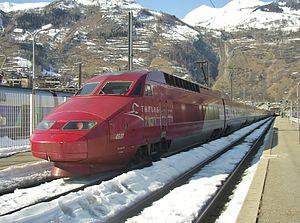
Thalys PBA n°4537 arrivé de Belgique est ici en stationnement en gare de Bourg-Saint-Maurice en Savoie durant les vacances d'hiver.
Thalys International est un consortium d'entreprises ferroviaires de transport de passagers entre la France, la Belgique, l'Allemagne et les Pays-Bas autour de l'axe Paris – Bruxelles. Thalys est également une marque commerciale déposée franco-belge.
La liste qui suit est une liste de trains à grande vitesse limitée aux rames roulantes conventionnelles qui ont été, sont ou seront en service commercial sous peu.
Bourg-Saint-Maurice est une commune française située dans la vallée de la Tarentaise, dans le département de la Savoie en région Auvergne-Rhône-Alpes.